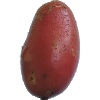
Label: Potato Red Washed 1